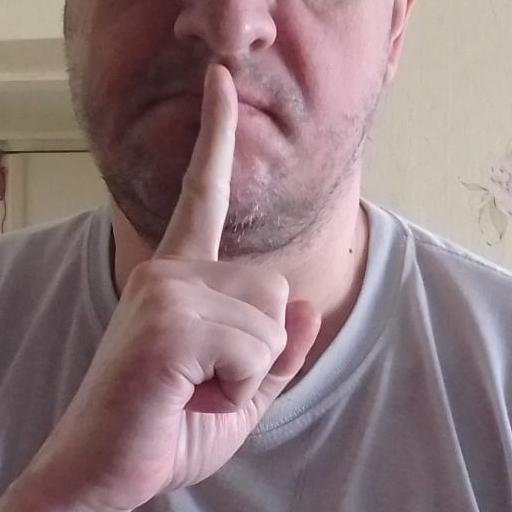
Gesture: mute